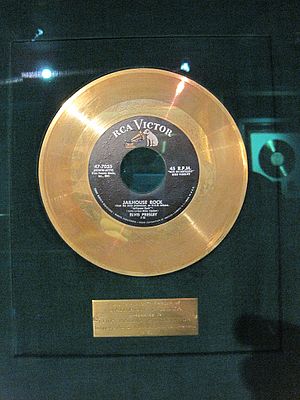
Elvis Presleys hæderspriser / Hæder for sangene / Guld- og Platinplade / Kriterier for tildeling
Guldplade, tildelt for sangen "Jailhouse Rock". Billede fra Graceland.
Elvis Presleys hæderspriser er en titel og et begreb, der skal dække over de mange priser og nomineringer som Elvis Presley modtog gennem sin 23 år lange karriere, samt efter hans død som 42-årig i august 1977. Især indenfor pladesalget er strømmen af Guld- og Platinplader fortsat gennem årene og bliver fortsat suppleret med jævne mellemrum.